Vancouver Chamber Choir

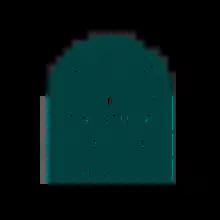
Vancouver Chamber Choir Logo

The Vancouver Chamber Choir is a Canadian choir performing in Vancouver, British Columbia. It was founded in 1971 by Jon Washburn. The VCC has commissioned and premiered more than 170 new choral works in over four decades. The choir performs at home and abroad and has received many honours and distinctions from around the world. The choir has toured throughout North America as well as Asia and Europe.